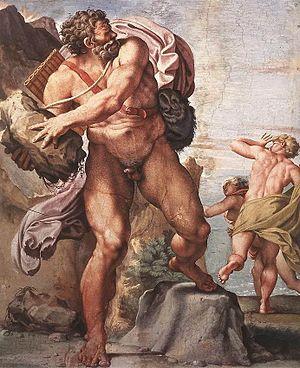
Les fresques de la galerie Farnèse, situées dans le palais Farnèse à Rome, sont une œuvre d'Annibale Carracci exécutée en plusieurs étapes en 1597, puis entre 1606 et 1607. Ont également participé à leur réalisation, son frère Agostino Carracci et quelques-uns des élèves d'Annibale parmi lesquels Le Dominiquin ou le fils d'Agostino et élève de ce dernier et d'Annibale, Antonio Carracci.